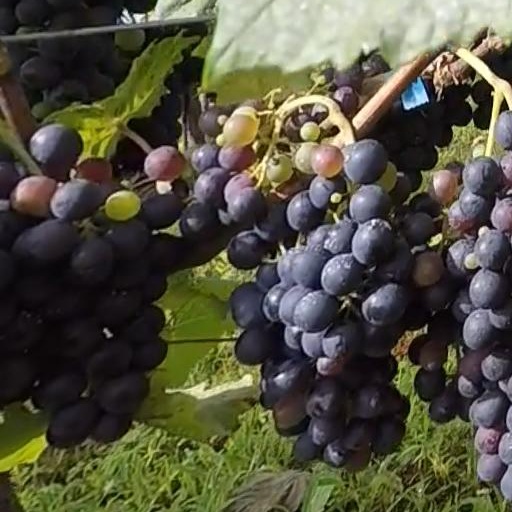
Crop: grape